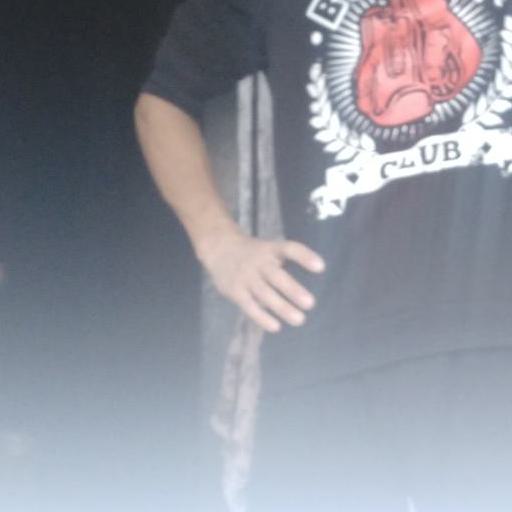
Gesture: no_gesture